Edwin Maxwell (attorney general)

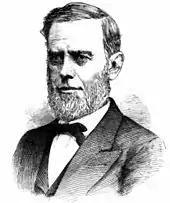
Engraved portrait of Maxwell, 1890

Despite his early resolution not to allow politics to impede upon his legal career, Maxwell's resolute support of the Union during the American Civil War, and of the statehood movement for West Virginia, refocused his priorities. Maxwell's political affiliation had been Republican, and he became actively involved in the formation of the state of West Virginia in 1863. Just weeks prior to the state's creation on June 20 of that year, he began his political career when he was elected to represent the Third Senatorial District in the inaugural session of the West Virginia Senate in June 1863. During his tenure in the senate, which lasted until 1866, Maxwell served as the chairman of the Judiciary Committee. In his position as the chairman of the Judiciary Committee, he played a prominent role in the passage of the state's earliest legislation.